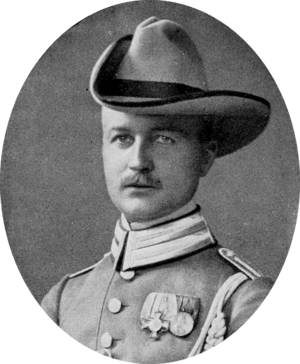
Arnold Schultze, né le 24 mars 1875 à Cologne et mort le 22 août 1948, à l'île de Madère, est un officier allemand qui fut aussi explorateur, géographe et entomologiste.